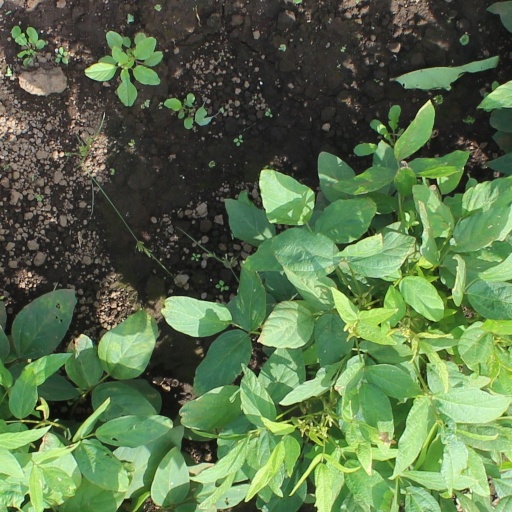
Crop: soybean